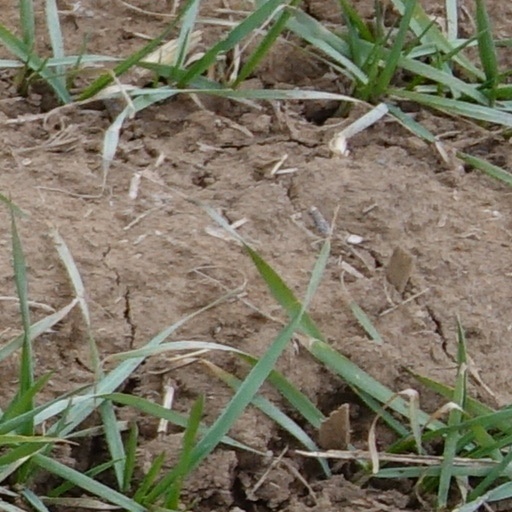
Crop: wheat